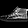
Label: Sneaker